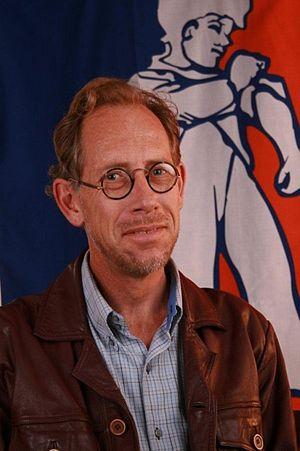
Carel Willem Hendrik Boshoff, plus communément écrit Carel Boshoff IV, né en 1963 à Pretoria, est un homme politique et un écrivain d'Afrique du Sud issu de la communauté afrikaner.
Orania est une ville d'Afrique du Sud située dans la province du Cap-du-Nord, dans la région du désert du Karoo.